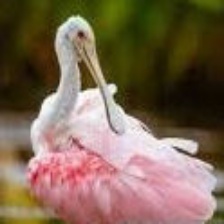
Species: ROSEATE SPOONBILL
Scientific name: PLATALEA AJAJA
ImageNet parent category: spoonbill